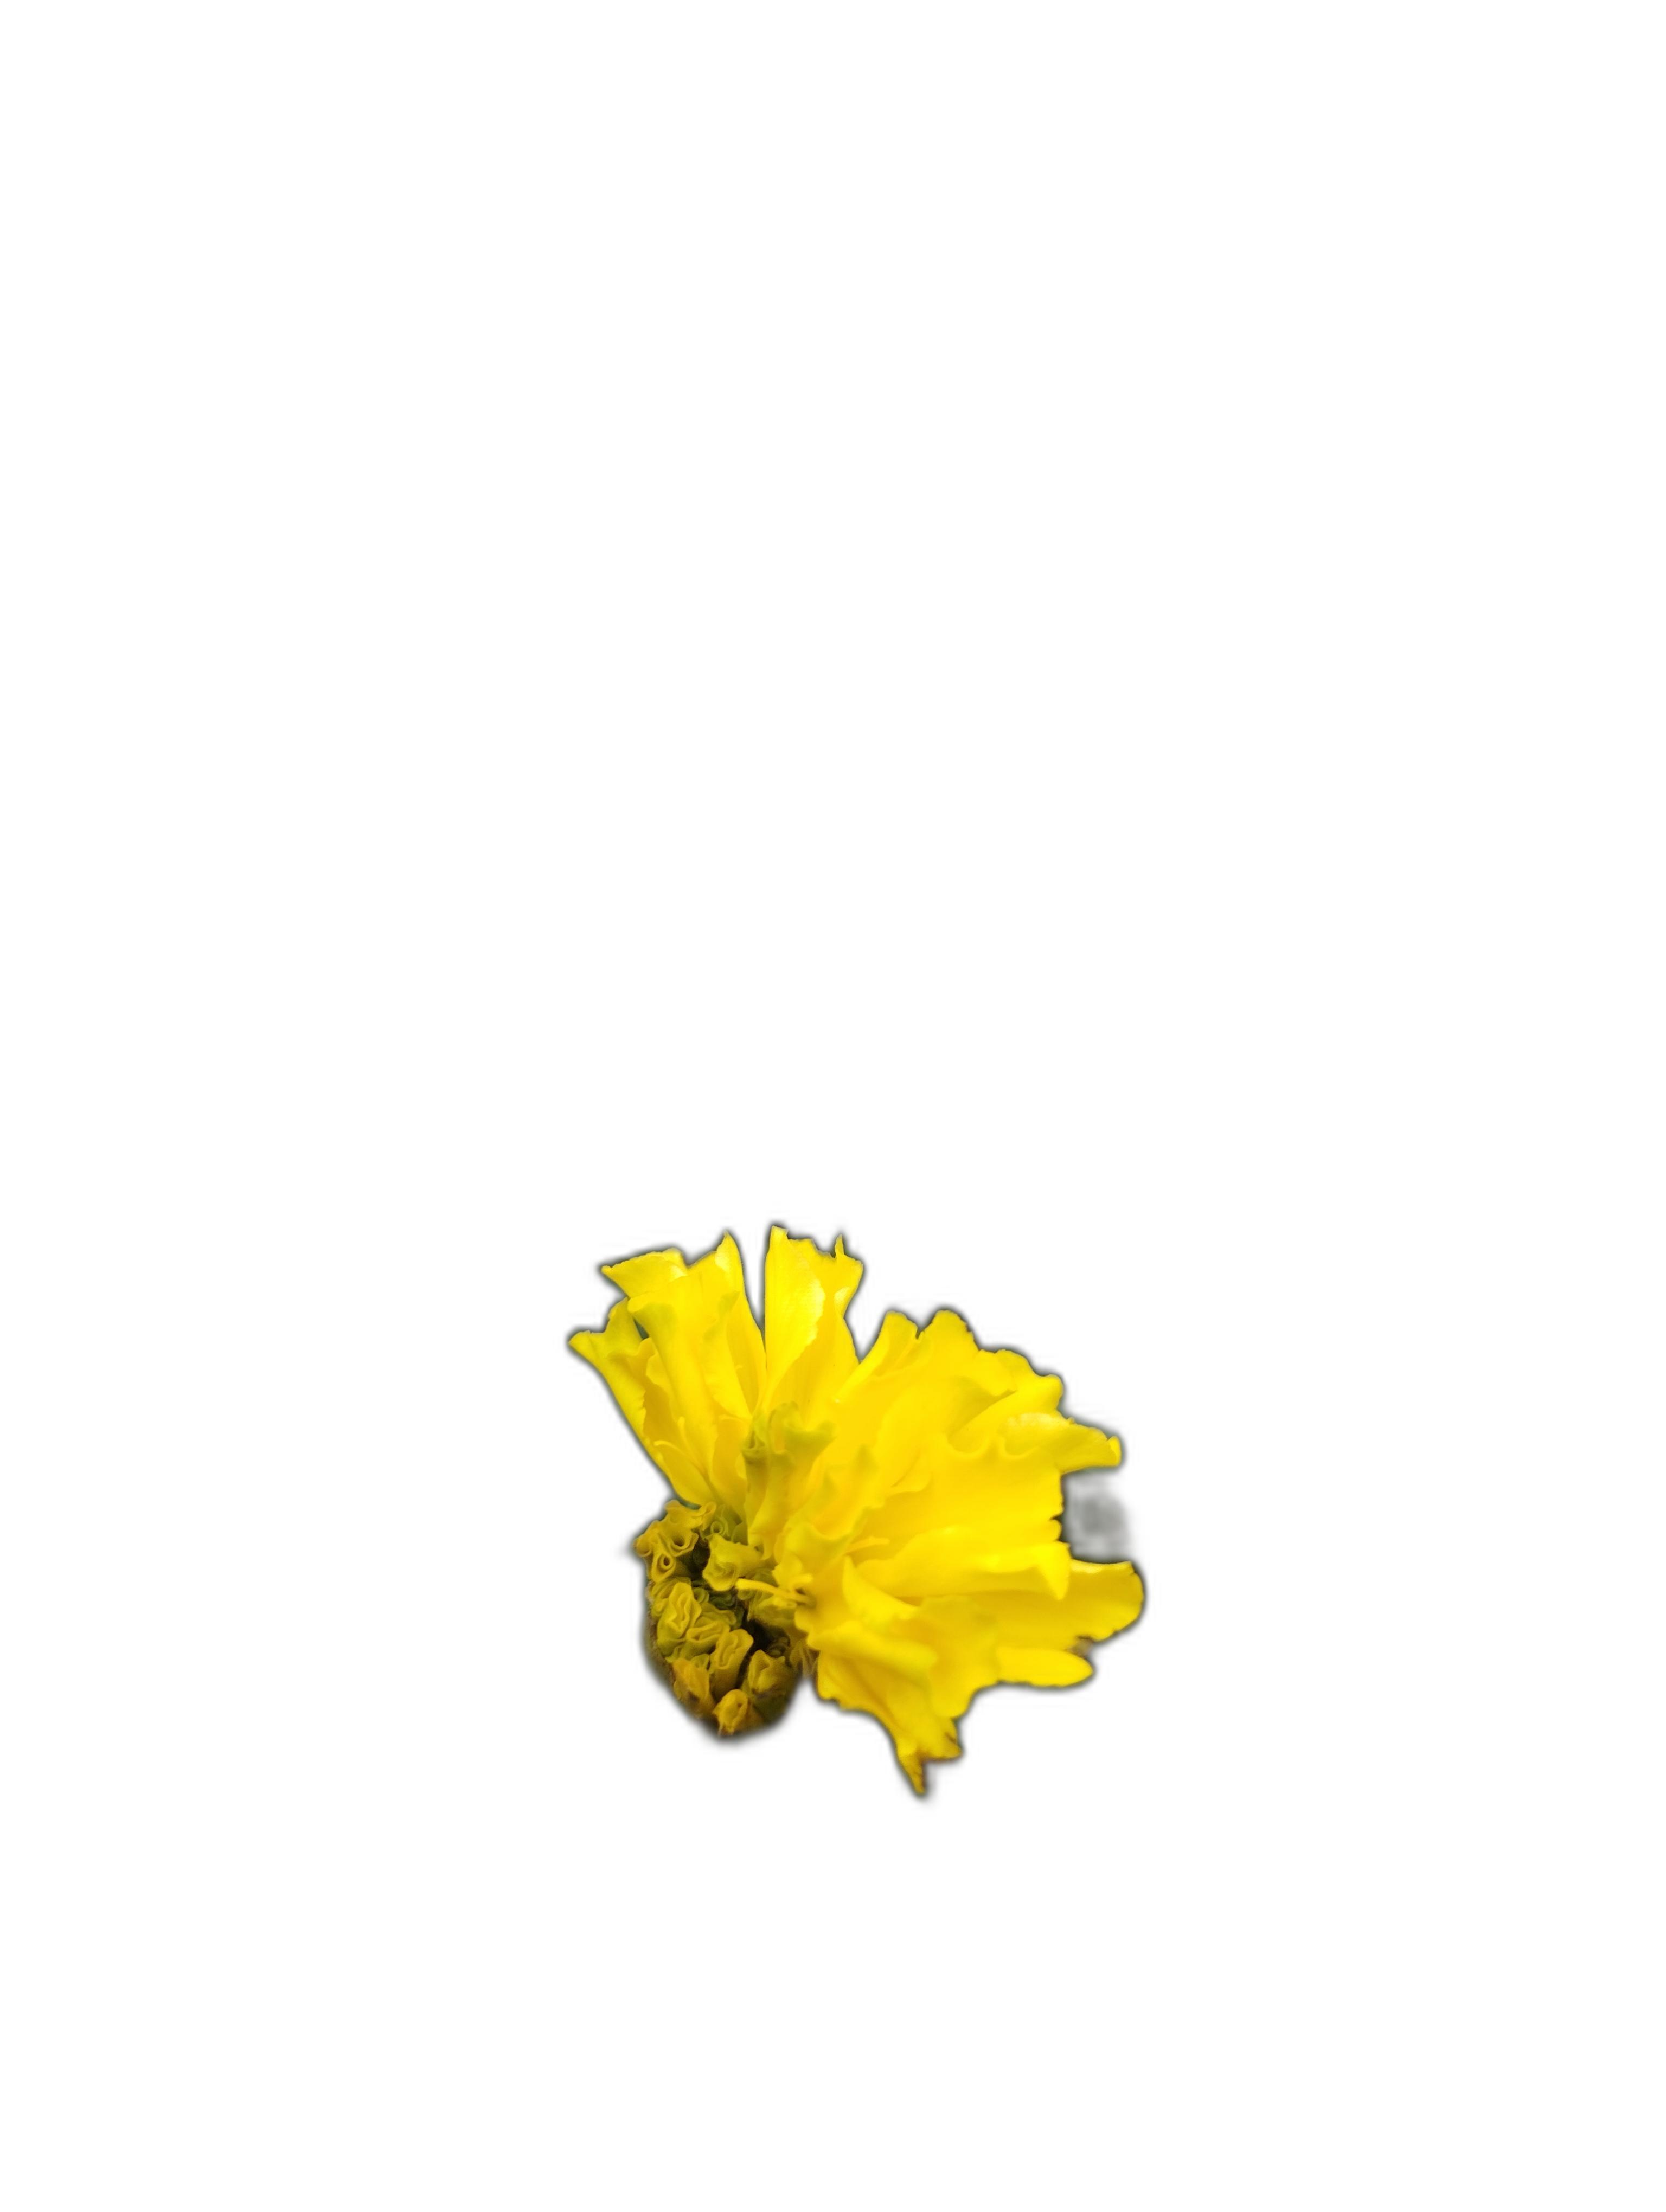
Label: Marigold